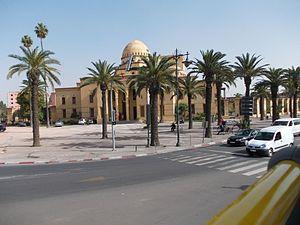
Guéliz est un quartier de Marrakech formant l'un des cinq arrondissements de la ville. L'arrondissement est situé au sein de la préfecture de Marrakech, dans la région de Marrakech-Safi.
Voici une liste des salles de théâtre au Maroc.